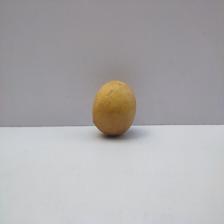
Size: Medium